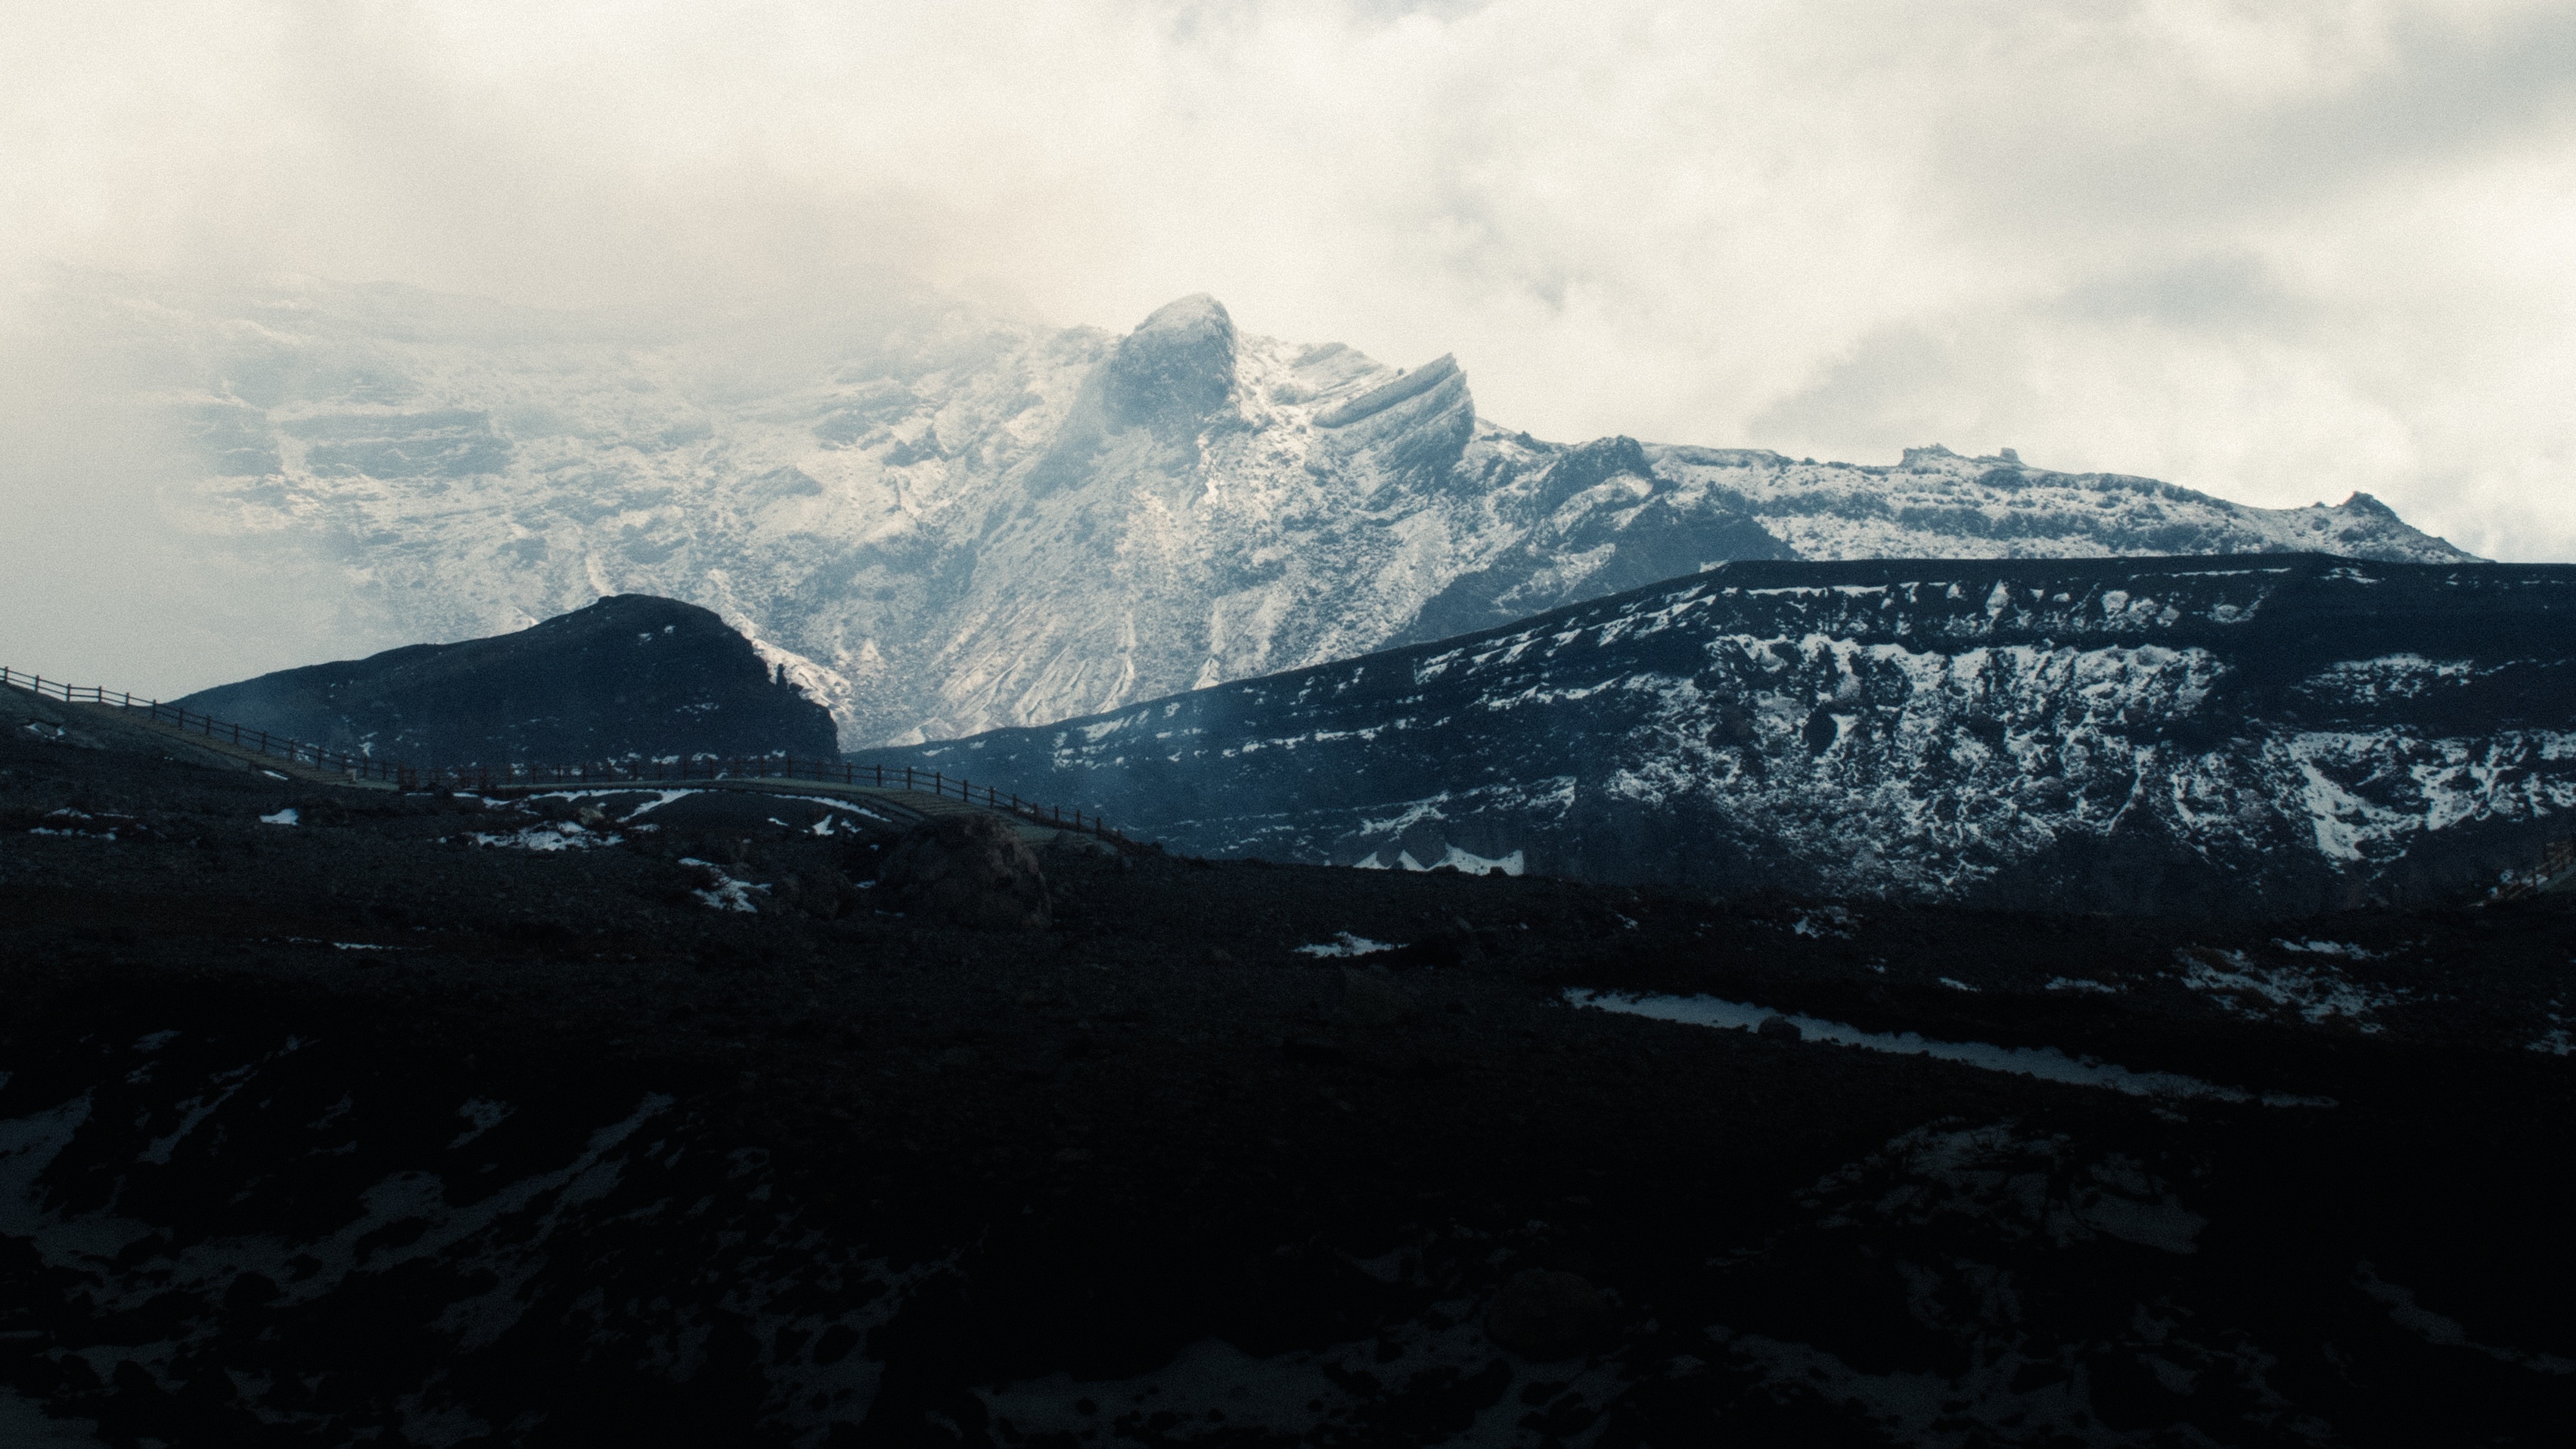
landscape, nature, wilderness, mountain, snow, winter, cloud, morning, hill, valley, mountain range, weather, ridge, summit, alps, landform, geographical feature, atmospheric phenomenon, mountainous landforms